Valbygård

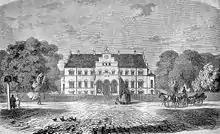
The new main building in 1860

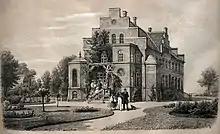
Valbygård depicted by Ferdinand Richardt in 1861

He was like his predecessor also interested and agriculture and also improved the management of the estate. His initiatives included the planting of conifer, beech and oak plantations. In 1866, he arranged two agricultural shows in Sorø and Præstø which raised 55.000 Danish rigsdaler for wounded soldiers and those left behind by fallen soldiers of the Second Schleswig War. He created an extensive collection of antiquities from the area and was also the owner of a significant collection of Italian paintings and sculptures.